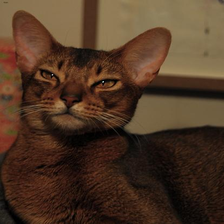
Species: cat
Breed: Abyssinian